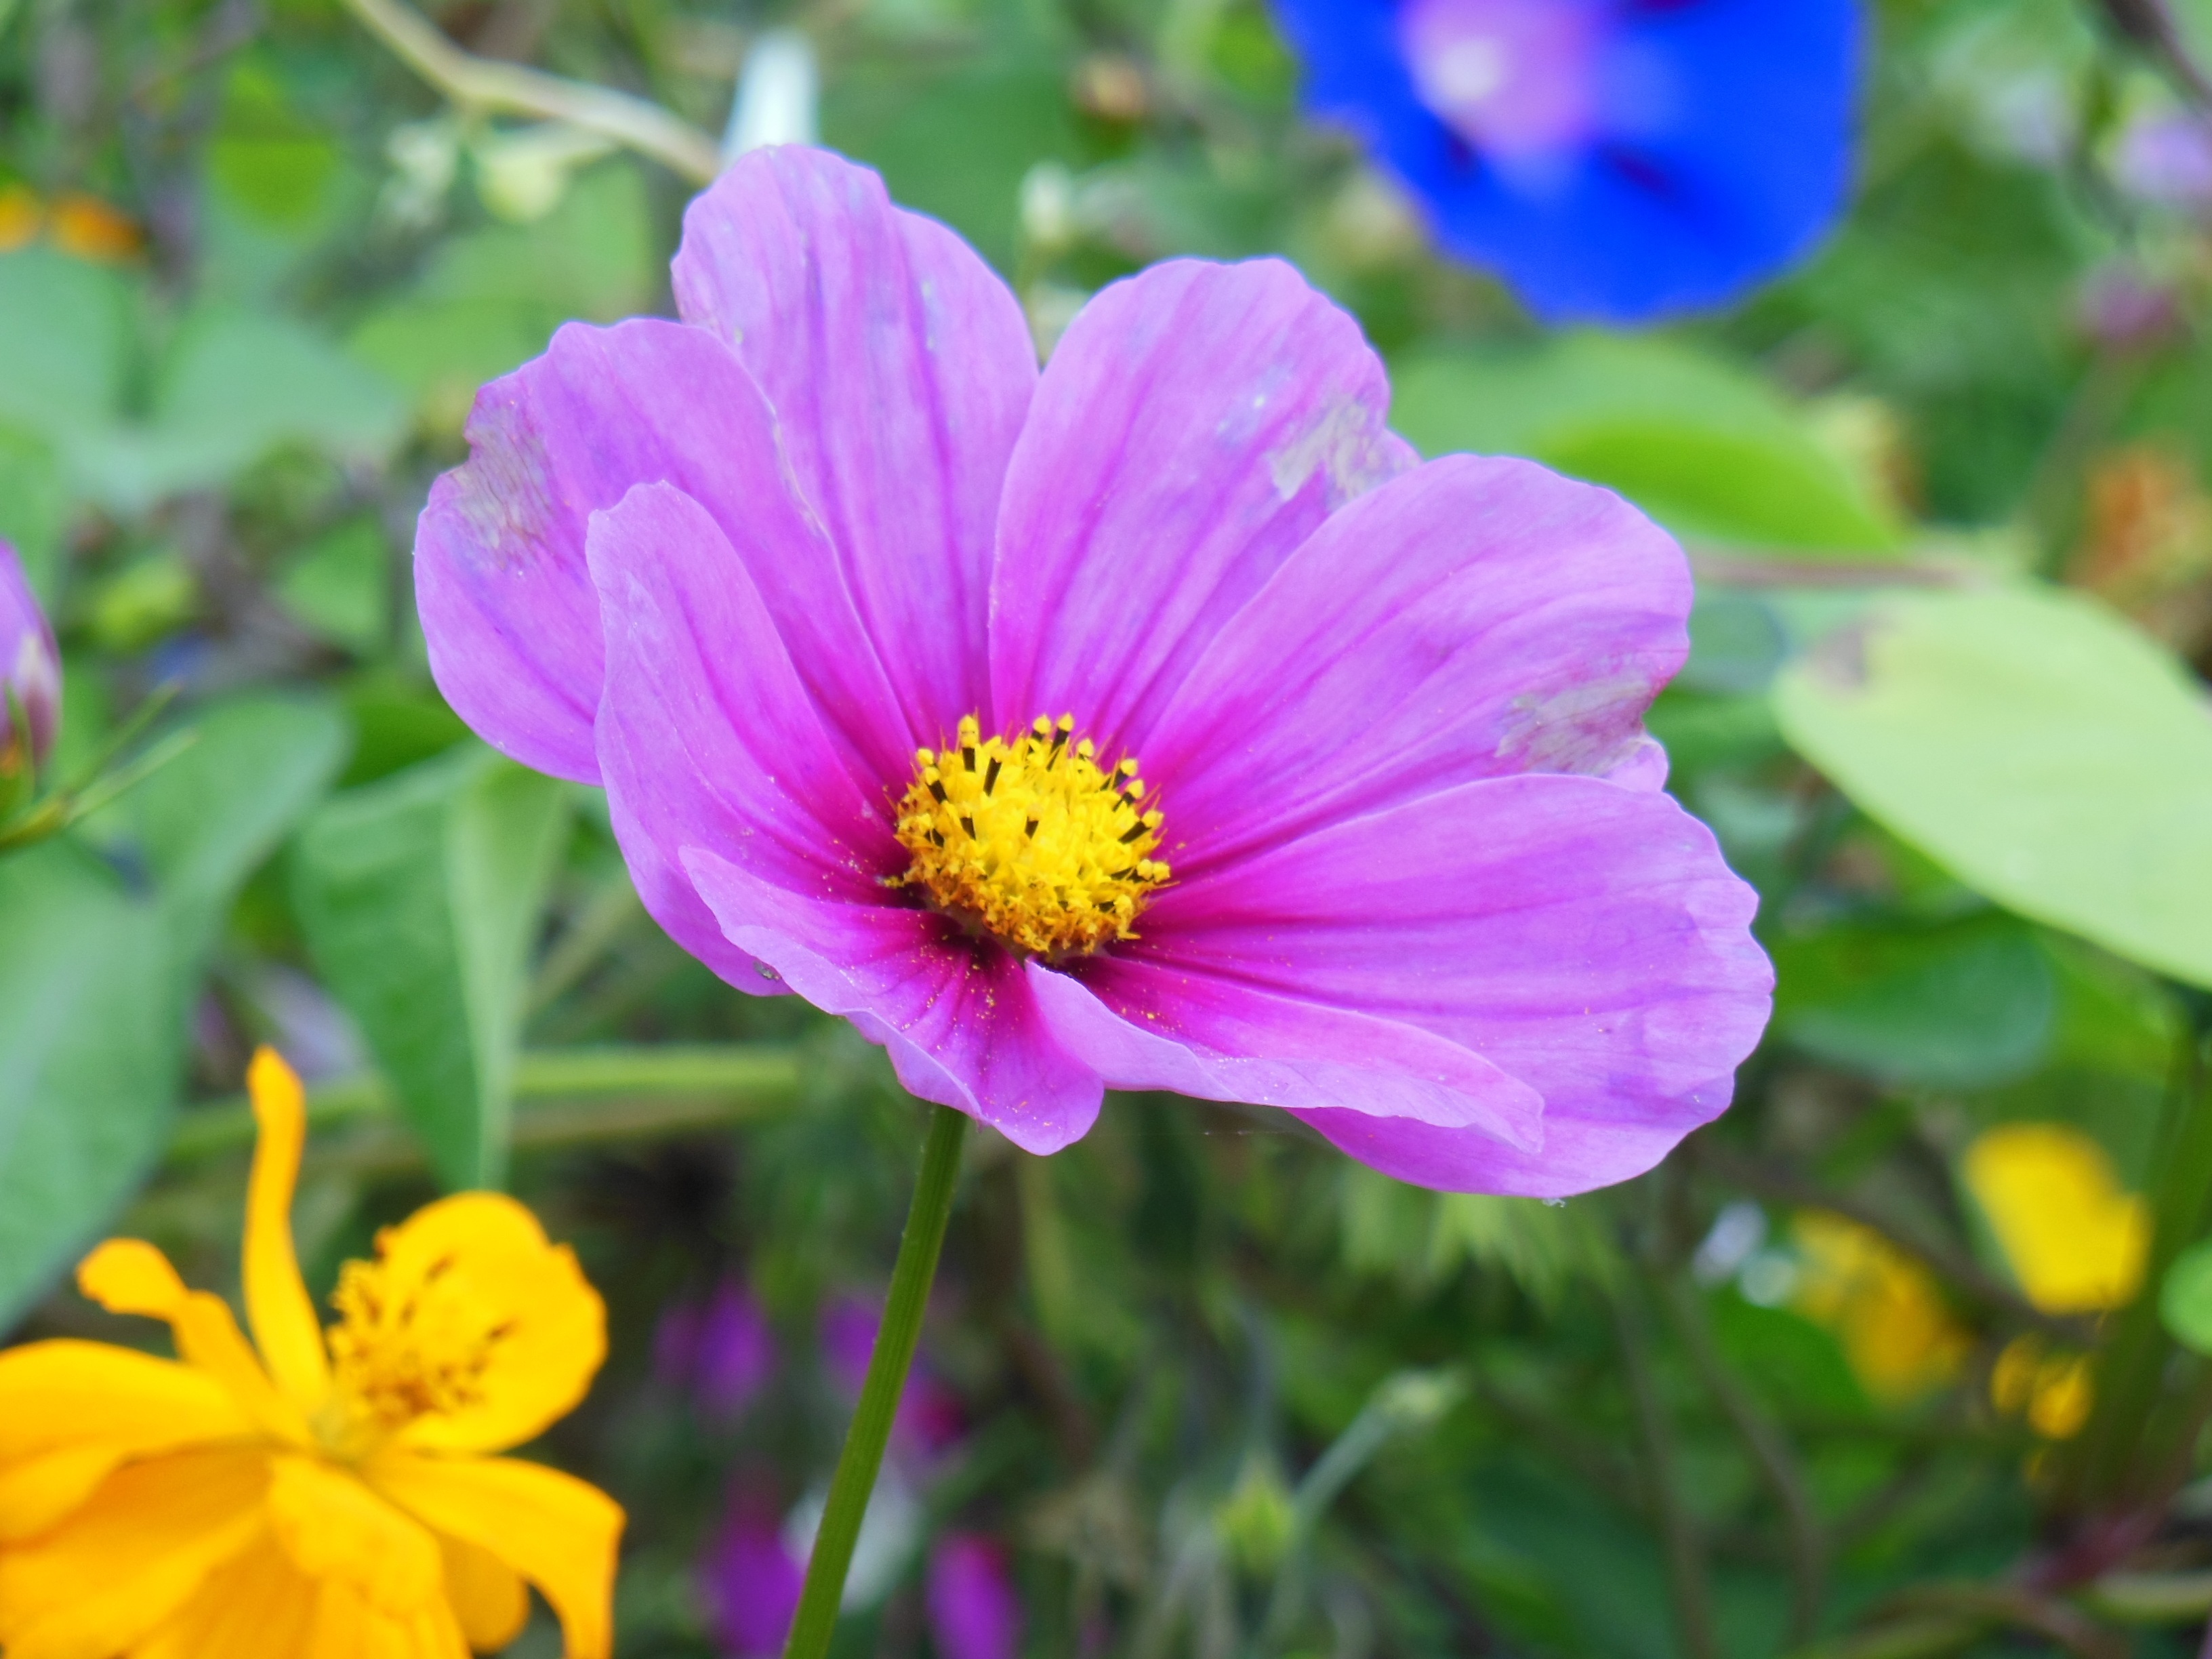
nature, plant, flower, purple, petal, botany, flora, wildflower, flowers, flower meadow, macro photography, flowering plant, daisy family, vetches, annual plant, land plant, garden cosmos